Tourism in Haiti

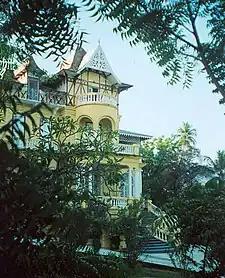

Like most tourism during the turn of the 19th century, tourism in Haiti ostensibly began with a series of popularized travelogues. Many of these travel narratives were themselves the result of the "opening up" of Haiti during the US Occupation (1915-1934) and Western capitalist expansion across the greater Caribbean. Authors invariably wrote on topics concerning racism and "The Negro Question" (i.e. whether Haiti and blacks in general were capable of civilization and self-rule), Haitian revolutionary intrigue, and voodoo mystique. The sights which these texts reported became the foundation for the country's more celebrated attractions following World War II.